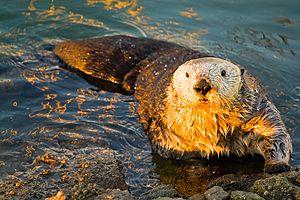
L'État libre et souverain de Basse-Californie est l'État du Mexique situé le plus au nord. La majeure partie de son territoire comprend la moitié de la péninsule de Basse-Californie au nord du 28ᵉ parallèle Nord. Cette région constitue la presqu'île du Nord-Ouest du Mexique, située entre le golfe de Californie et l'océan Pacifique. Longue de plus de 1 000 km, et d'une largeur variant entre 50 et 250 km, elle est constituée de chaînes montagneuses qui s'élèvent dans le nord à plus de 3 000 m d'altitude. Entourée par l'État de Sonora et à l'est et la Basse-Californie du Sud au sud, elle est également frontalière des États de l'Arizona et de Californie aux États-Unis.